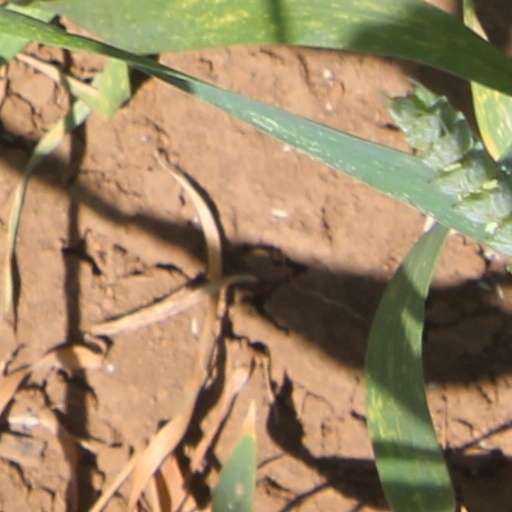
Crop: wheat